Vampire: The Masquerade – Coteries of New York

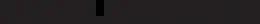

"Coteries of New York" was developed and published by the Polish studio Draw Distance, and was designed by Krzysztof Zięba, who also was one of the game's writers. The game was based on the fifth edition of the tabletop role-playing game "", and was produced in cooperation with Modiphius Entertainment, the developer at the time of the tabletop game, to ensure that it adhered to the "Vampire: The Masquerade" canon and lore; the story from "Coteries of New York" was in turn incorporated into the series' lore. It was however also designed with players who are new to the series in mind, and was written to work as an introduction to the series and setting, with a focus on introducing basic concepts and different vampire clans. Negotiating the licensing agreement for "Vampire: The Masquerade", and the structure and content of the game, was a long process, starting at the Nordic Game conference in 2018.